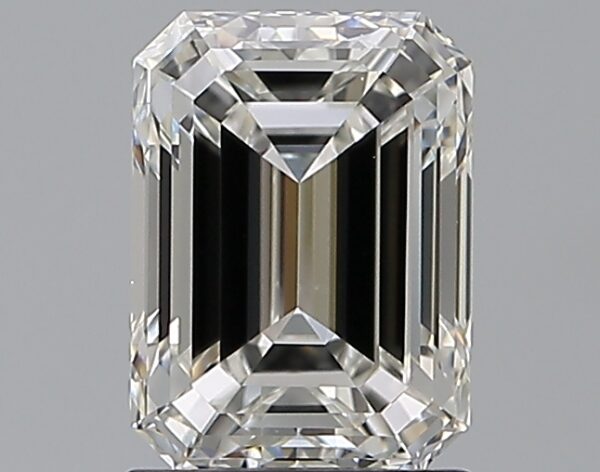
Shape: emerald
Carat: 1.7
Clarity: VS1
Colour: G
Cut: EX
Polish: EX
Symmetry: EX
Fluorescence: N
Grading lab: GIA
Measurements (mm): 7.8 x 5.75 x 3.92